CoRoT-14b

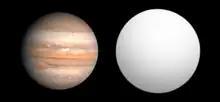
Exoplanet CoRoT-14 b size comparison to Jupiter

CoRoT-14b is a transiting Hot Jupiter exoplanet found by the CoRoT space telescope in 2010.